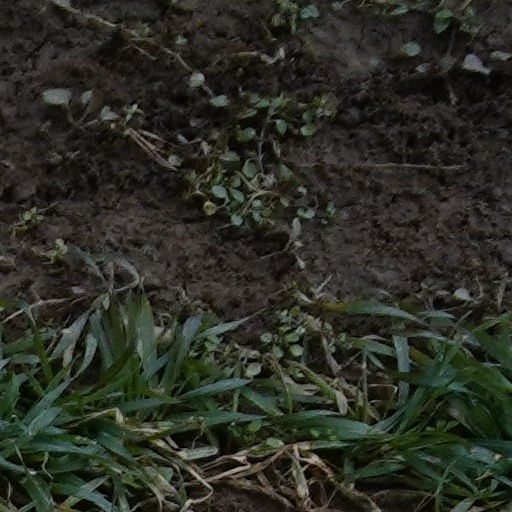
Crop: wheat